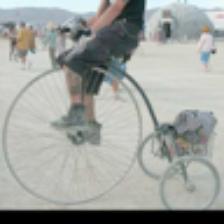
Label: NonHuman